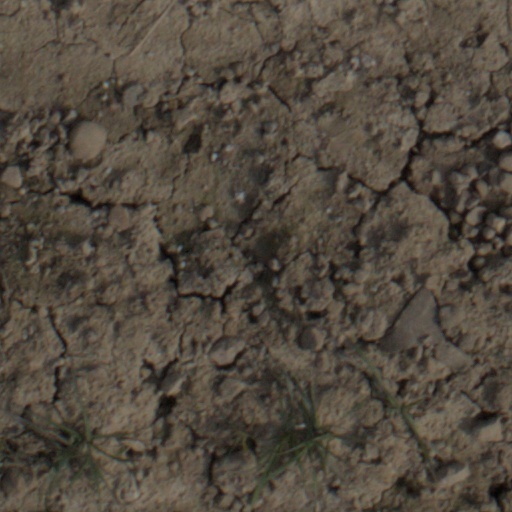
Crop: wheat